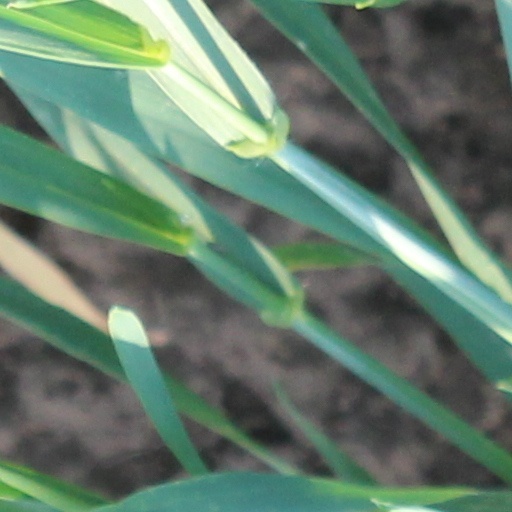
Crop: wheat